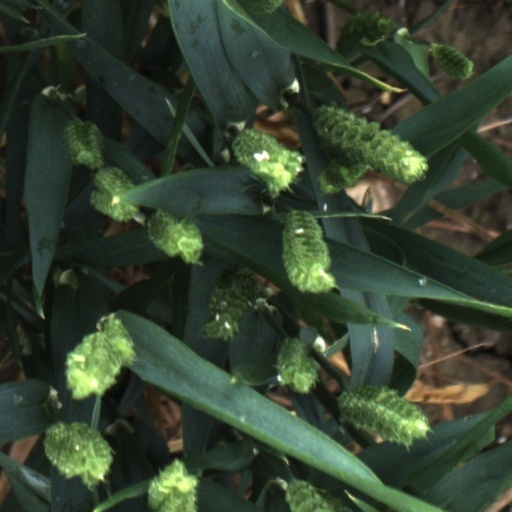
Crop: wheat